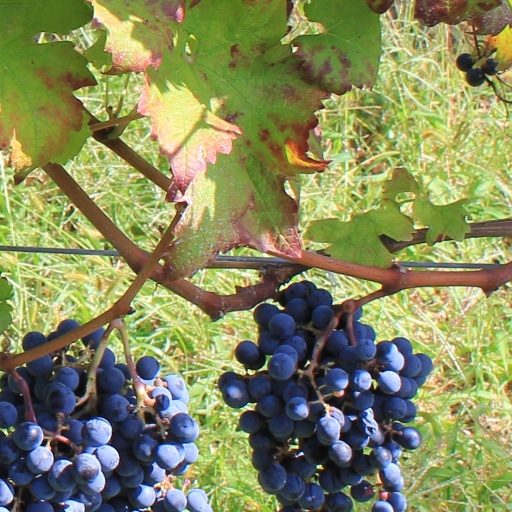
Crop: grape